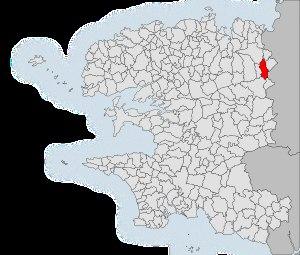
Botsorhel [bɔtsɔʁεl] est une commune du département du Finistère, dans la région Bretagne, en France.